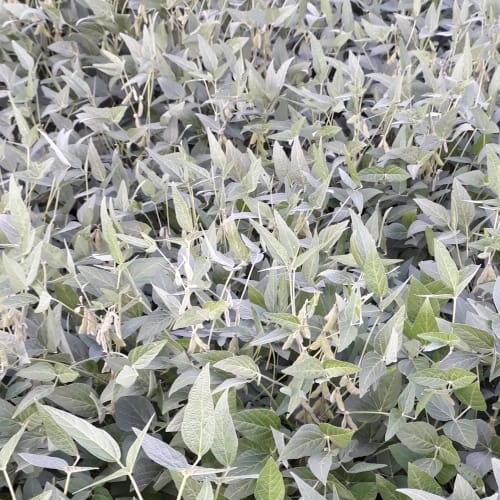
Label: Diabrotica_speciosa